Leiman House

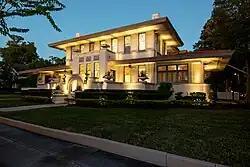
c. 2022

The Leiman House is a historic home in Tampa, Florida. It is located at 716 South Newport Avenue. On September 9, 1974, it was added to the U.S. National Register of Historic Places. A "good example" of a fully developed Prairie style house, the building's architect was M. Leo Elliott. It has two stories, is of brick and block construction with a stucco exterior, and includes a hipped roof with eaves and front walls that enclose a raised patio. The home belonged to Henry Leiman (1857-1931), a manufacturer of cigar boxes.